Saint Petersburg

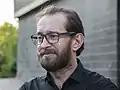
Konstantin Khabensky, known for his roles in "Night Watch", "Day Watch" and "Admiral", is a native of Saint Petersburg.

Saint Petersburg is home to many parks and gardens. Some of the most well-known are in the southern suburbs, including Pavlovsk, one of Europe's largest English gardens. Sosnovka is the largest park within the city limits, occupying 240 ha. The Summer Garden is the oldest, dating back to the early 18th century and designed in the regular style. It is on the Neva's southern bank at the head of the Fontanka and is famous for its cast iron railing and marble sculptures.